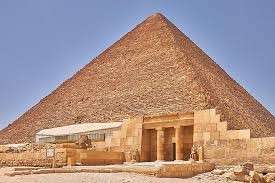
Landmark: Pyramids of Giza